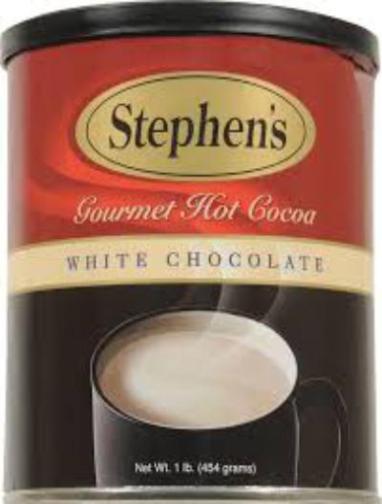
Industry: Food